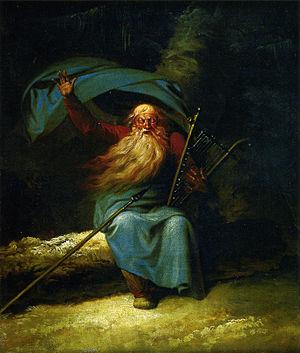
Ossian, barde écossais du IIIᵉ siècle, fils de Fingal et Sadhbh, serait l’auteur d’une série de poèmes dits « gaéliques » traduits et publiés en anglais entre 1760 et 1763 par le poète James Macpherson, qui eurent un énorme retentissement dans toute l'Europe.